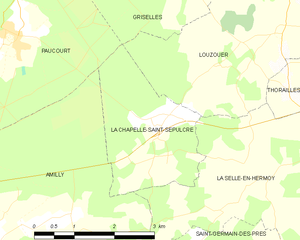
La Chapelle-Saint-Sépulcre est une commune française, située dans le département du Loiret en région Centre-Val de Loire.